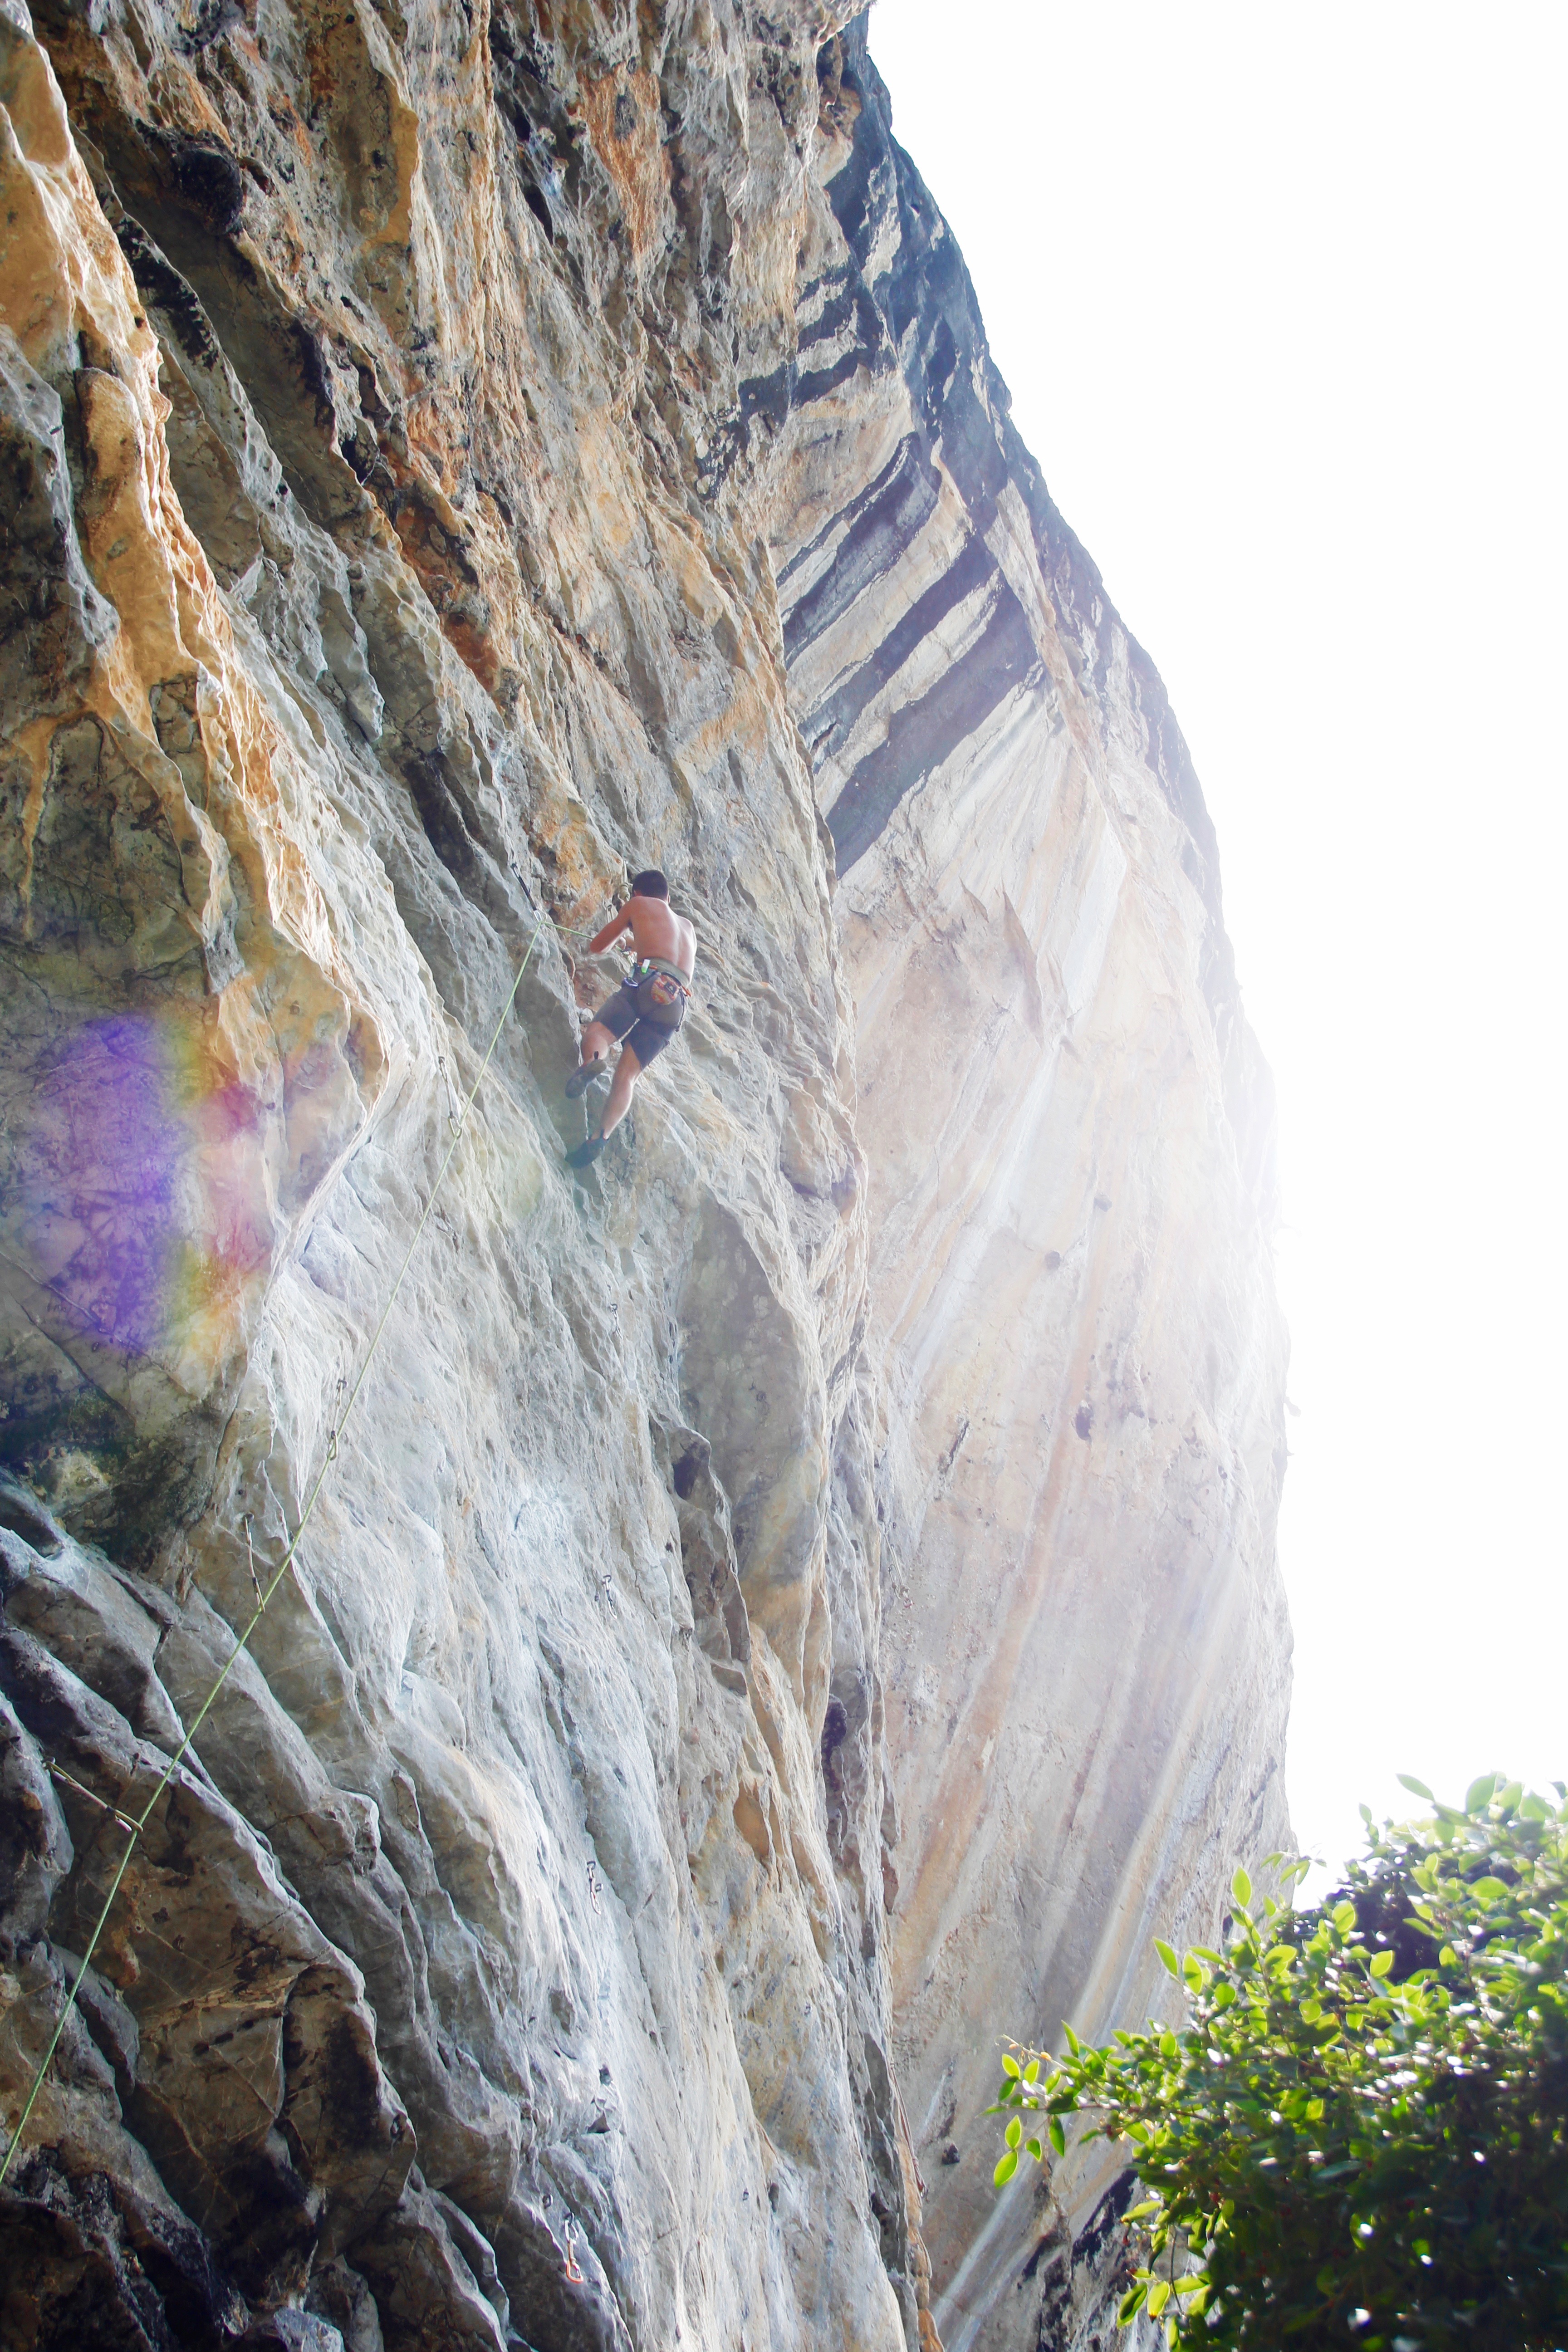
rock, adventure, wall, recreation, cliff, climbing, rock climbing, climber, extreme sport, terrain, rock wall, climb, geology, sports, climbing wall, outdoor recreation, individual sports, sport climbing